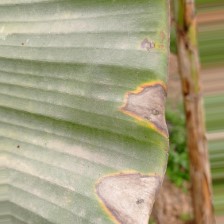
Label: cordana